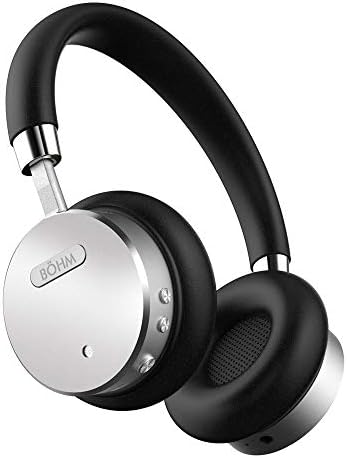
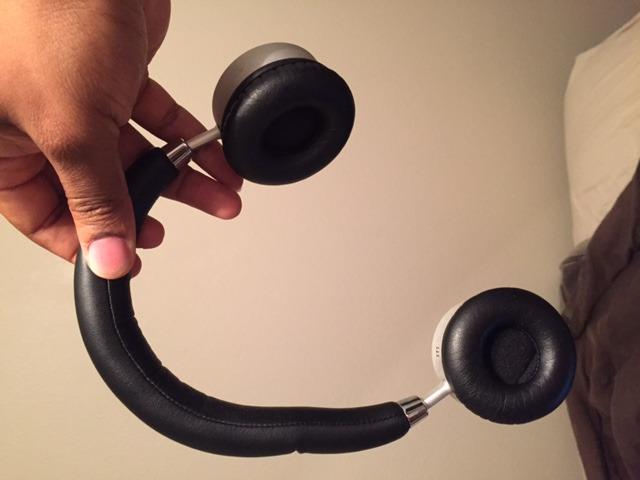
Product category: headphones
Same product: yes